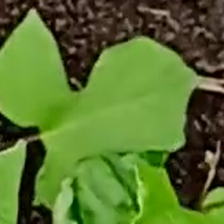
Weed species: Obscure_morning _glory(Ipomoea obscura)